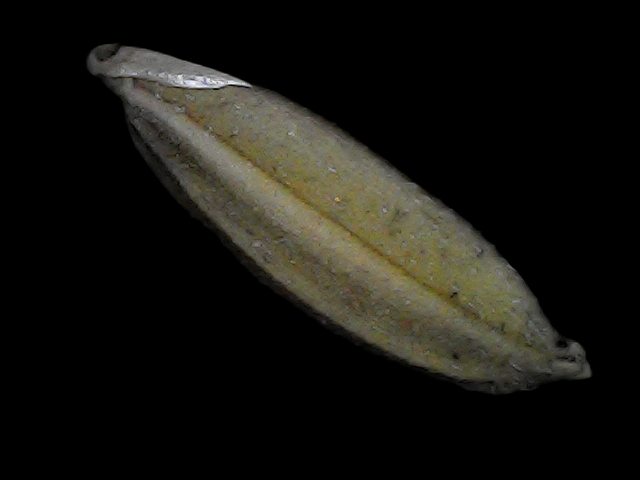
Rice variety: Bd72